The Who

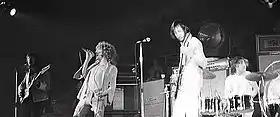
The Who live in Charlotte, North Carolina, 1971

By 1970, the Who were widely considered one of the best and most popular live rock bands; Chris Charlesworth described their concerts as "leading to a kind of rock nirvana that most bands can only dream about". They decided a live album would help demonstrate how different the sound at their gigs was to "Tommy", and set about listening to the hours of recordings they had accumulated. Townshend baulked at the prospect of doing so, and demanded that all the tapes be burned. Instead, they booked two shows, one in Leeds on 14 February, and one in Hull the following day, with the intention of recording a live album. Technical problems from the Hull gig resulted in the Leeds gig being used, which became "Live at Leeds". The album is viewed by several critics including "The Independent", "The Telegraph" and the BBC, as one of the best live rock albums of all time.